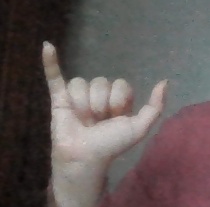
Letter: ya